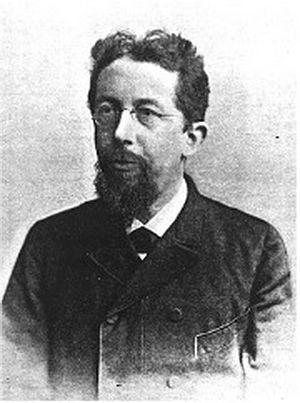
Karl Moritz Schumann, né le 17 juin 1851 à Görlitz et mort le 22 mars 1904 à Berlin, est un botaniste allemand.